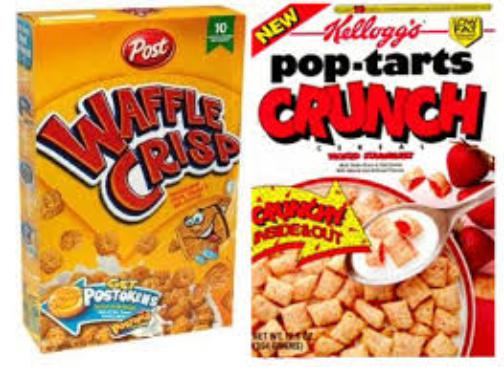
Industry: Food